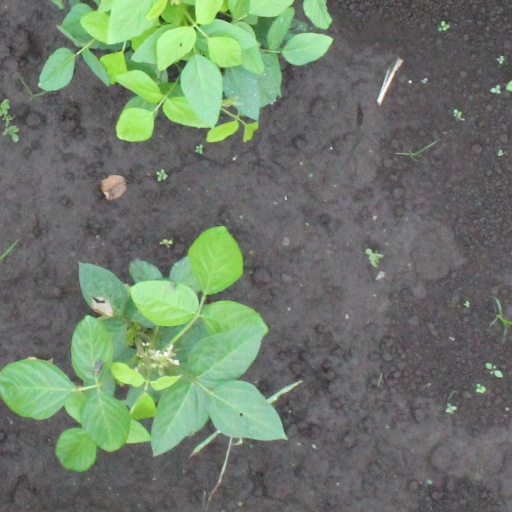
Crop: soybean